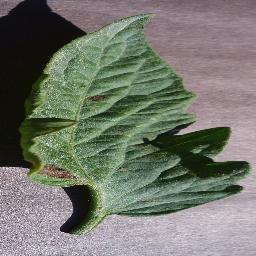
Label: Tomato___Early_blight